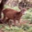
Label: deer